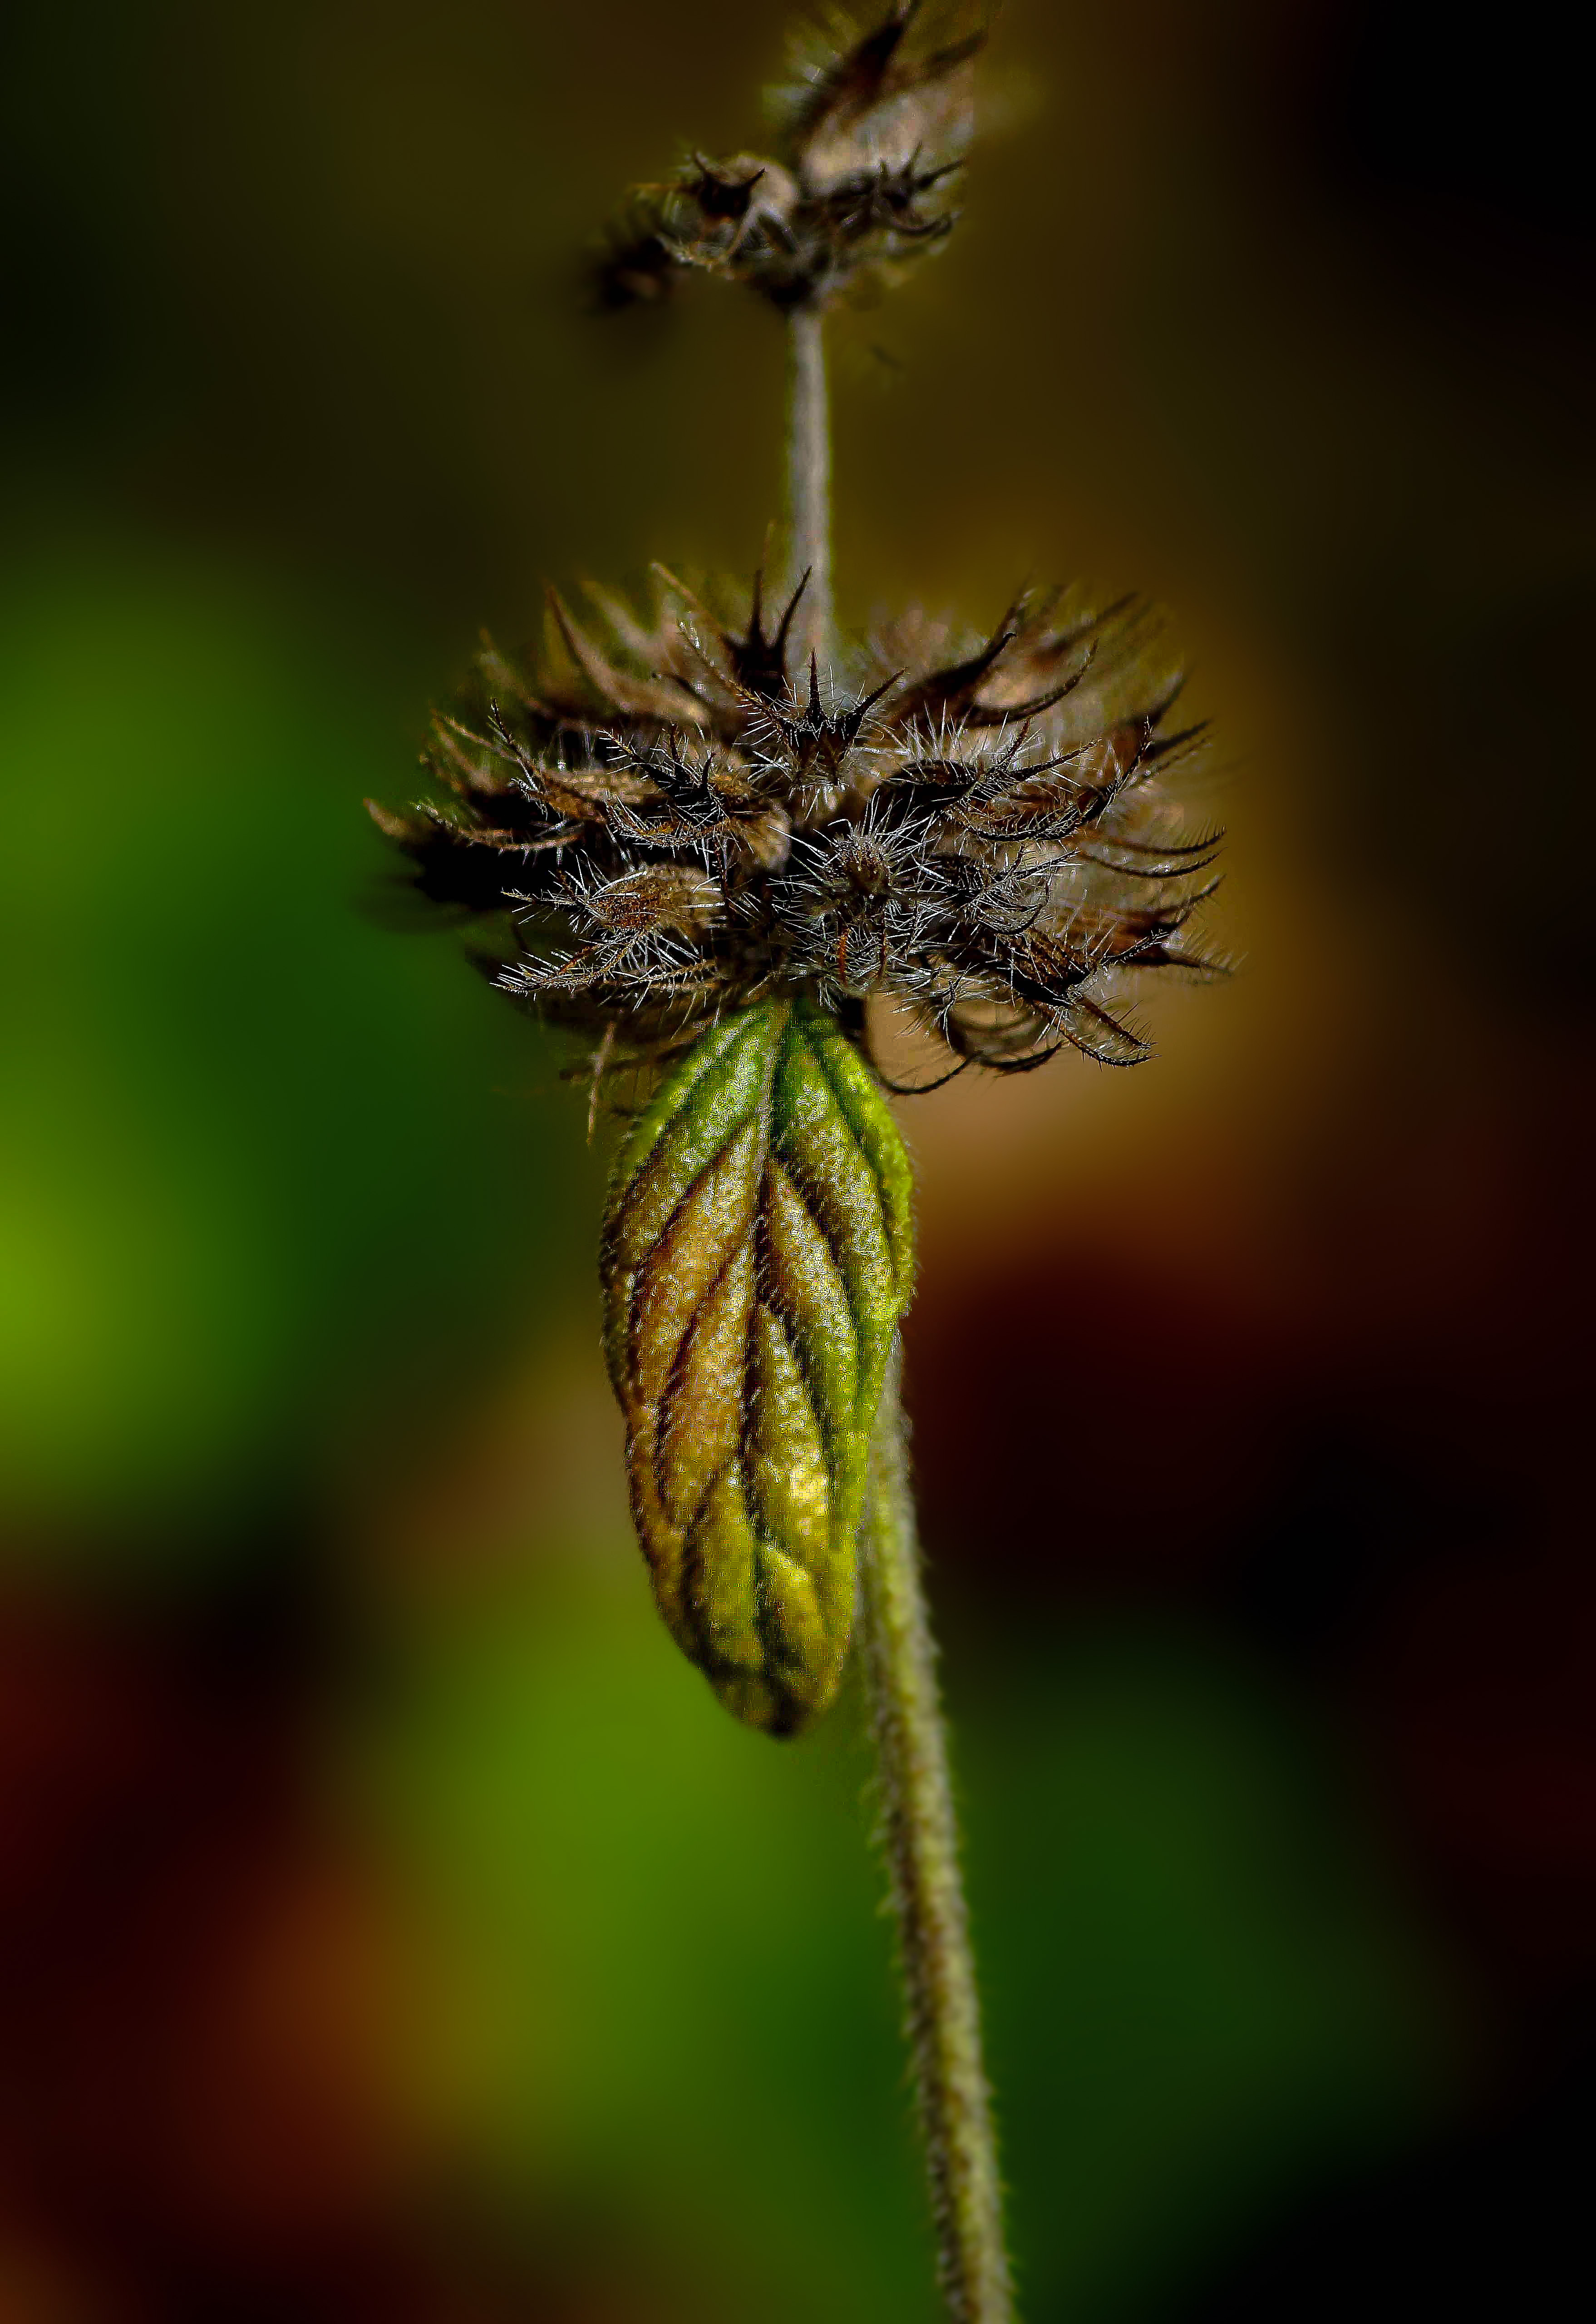
nature, plant, photography, leaf, flower, photo, green, insect, macro, botany, flora, fauna, invertebrate, wildflower, flowers, close up, naturaleza, flores, c, tamron90mm, a77, g, ggl1, gaby1, xovesphoto, sonya77, gphoto, gabrielcorua, xelodegalicia, sonya77v, macro photography, plant stem